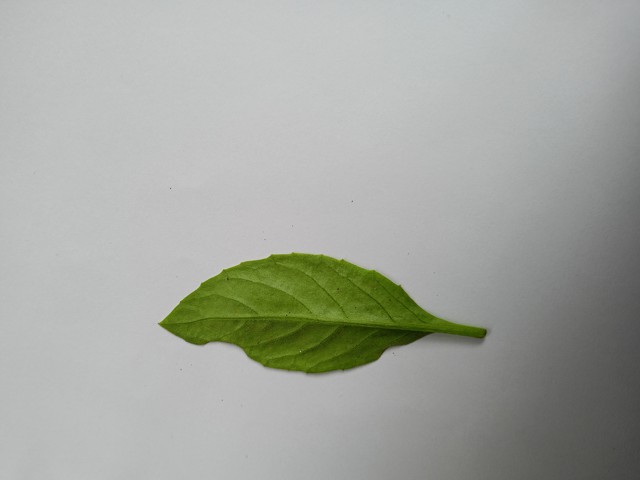
Plant: gainura